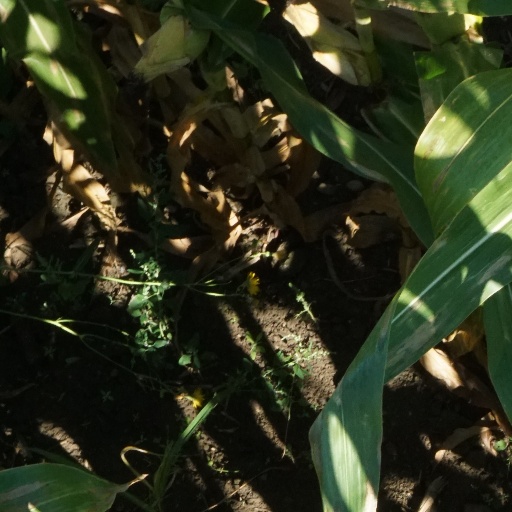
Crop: maize; corn